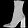
Label: Ankle boot